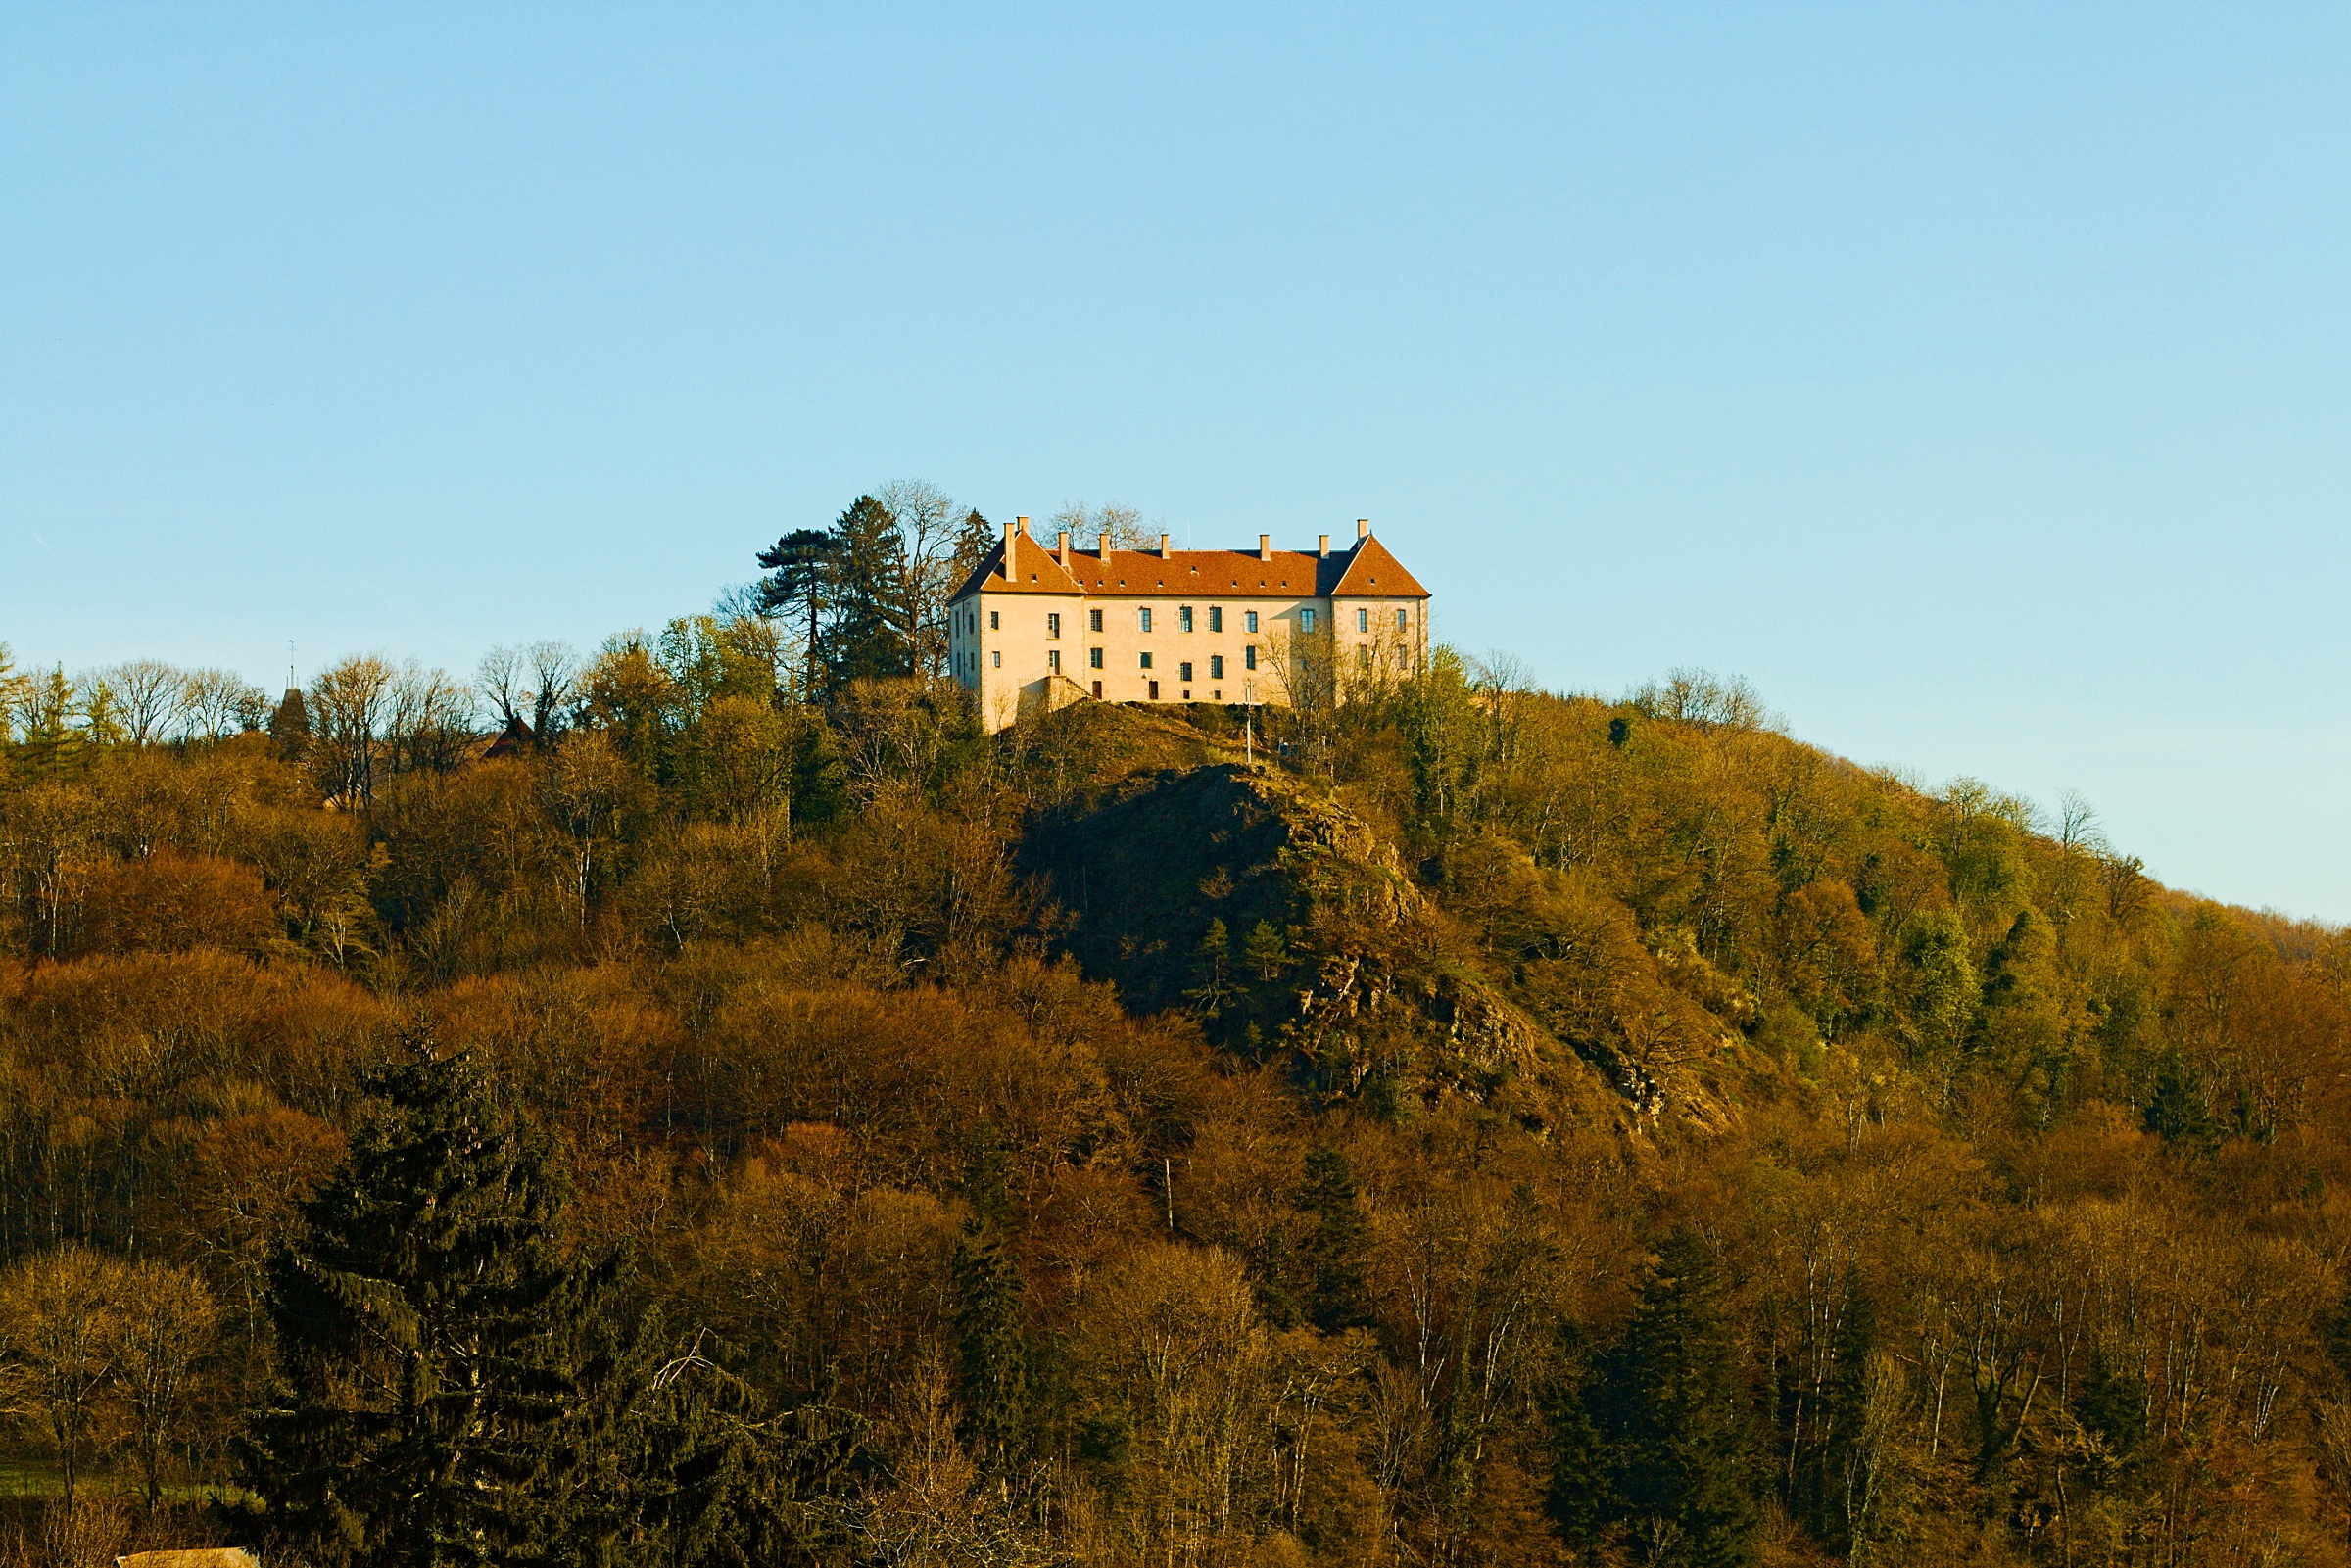
landscape, tree, wilderness, mountain, sky, house, leaf, hill, building, chateau, autumn, castle, blue, season, summit, dominate, rural area, burgundy, morvan, isolated form